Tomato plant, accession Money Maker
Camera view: vertical (180 deg); turntable rotation: 330 degrees
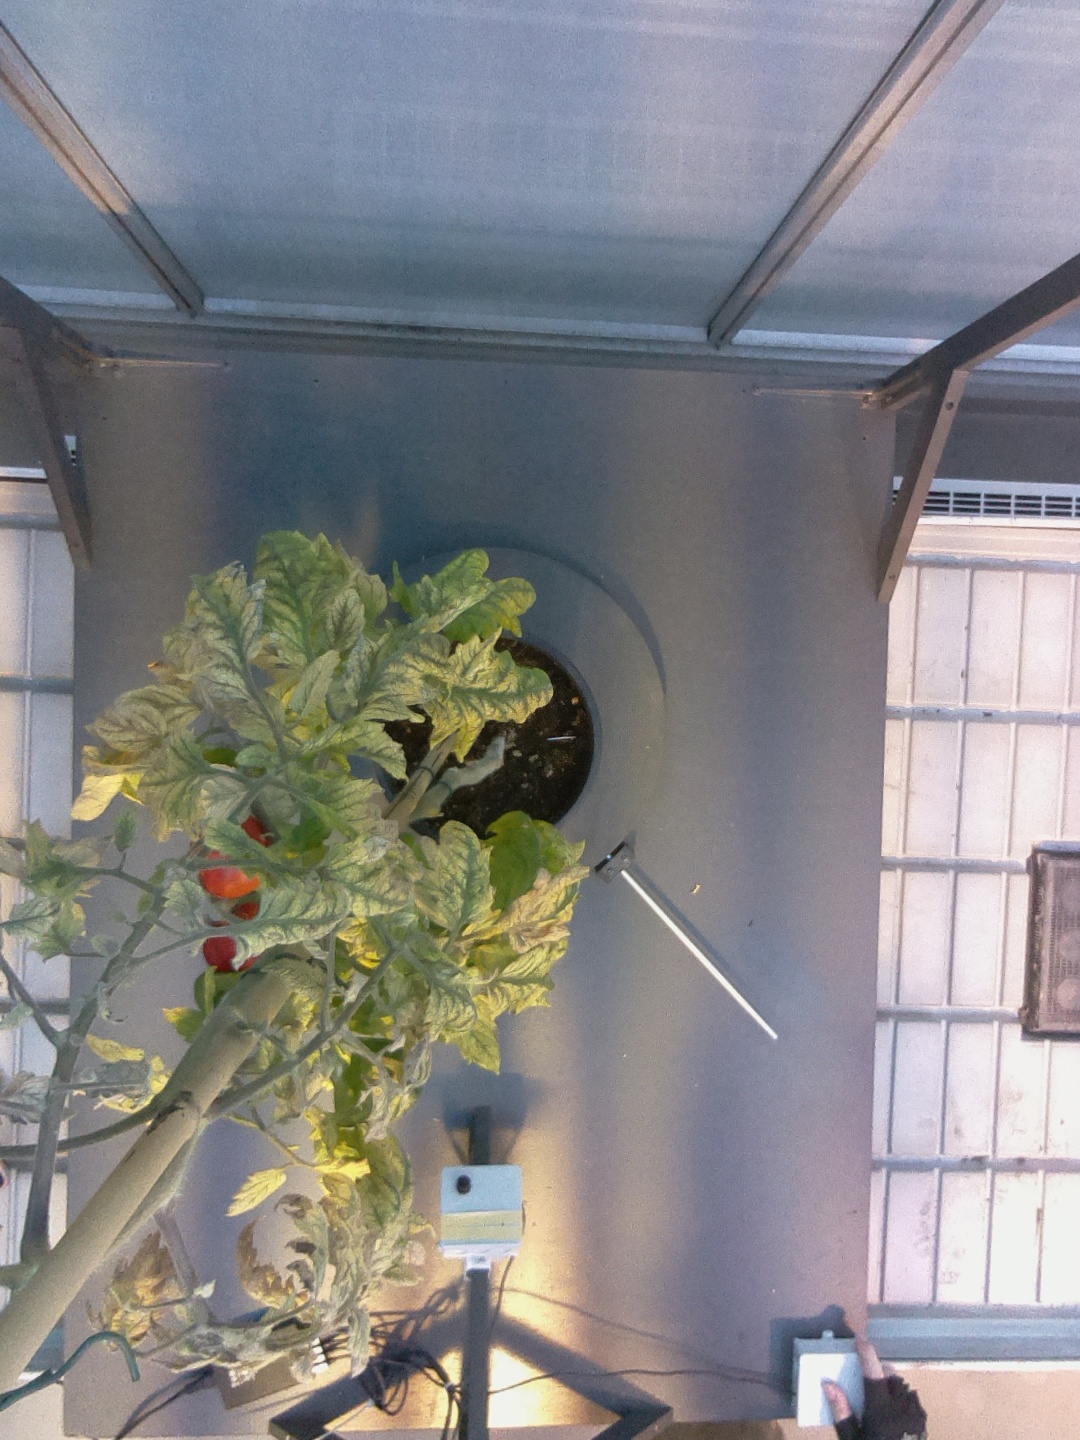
BBCH growth stage 82: 20%-30% of fruits show typical fully ripe color